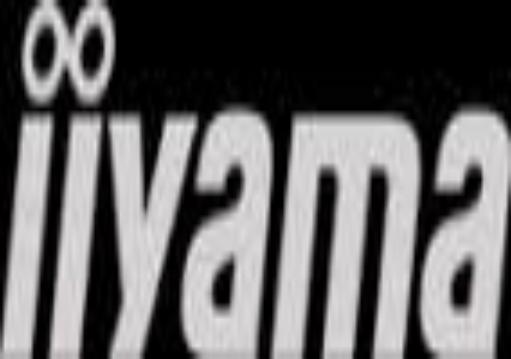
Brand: Iiyama
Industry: Electronic